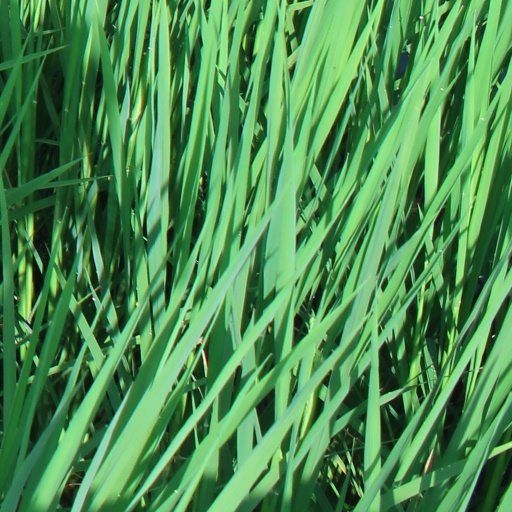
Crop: rice